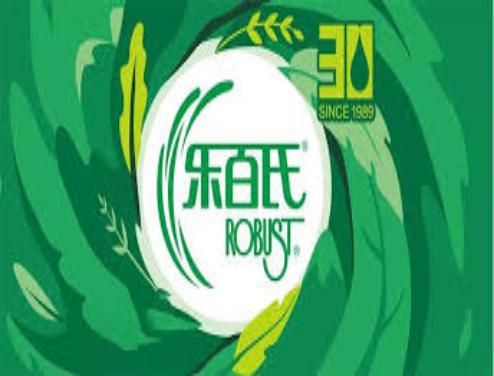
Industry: Food